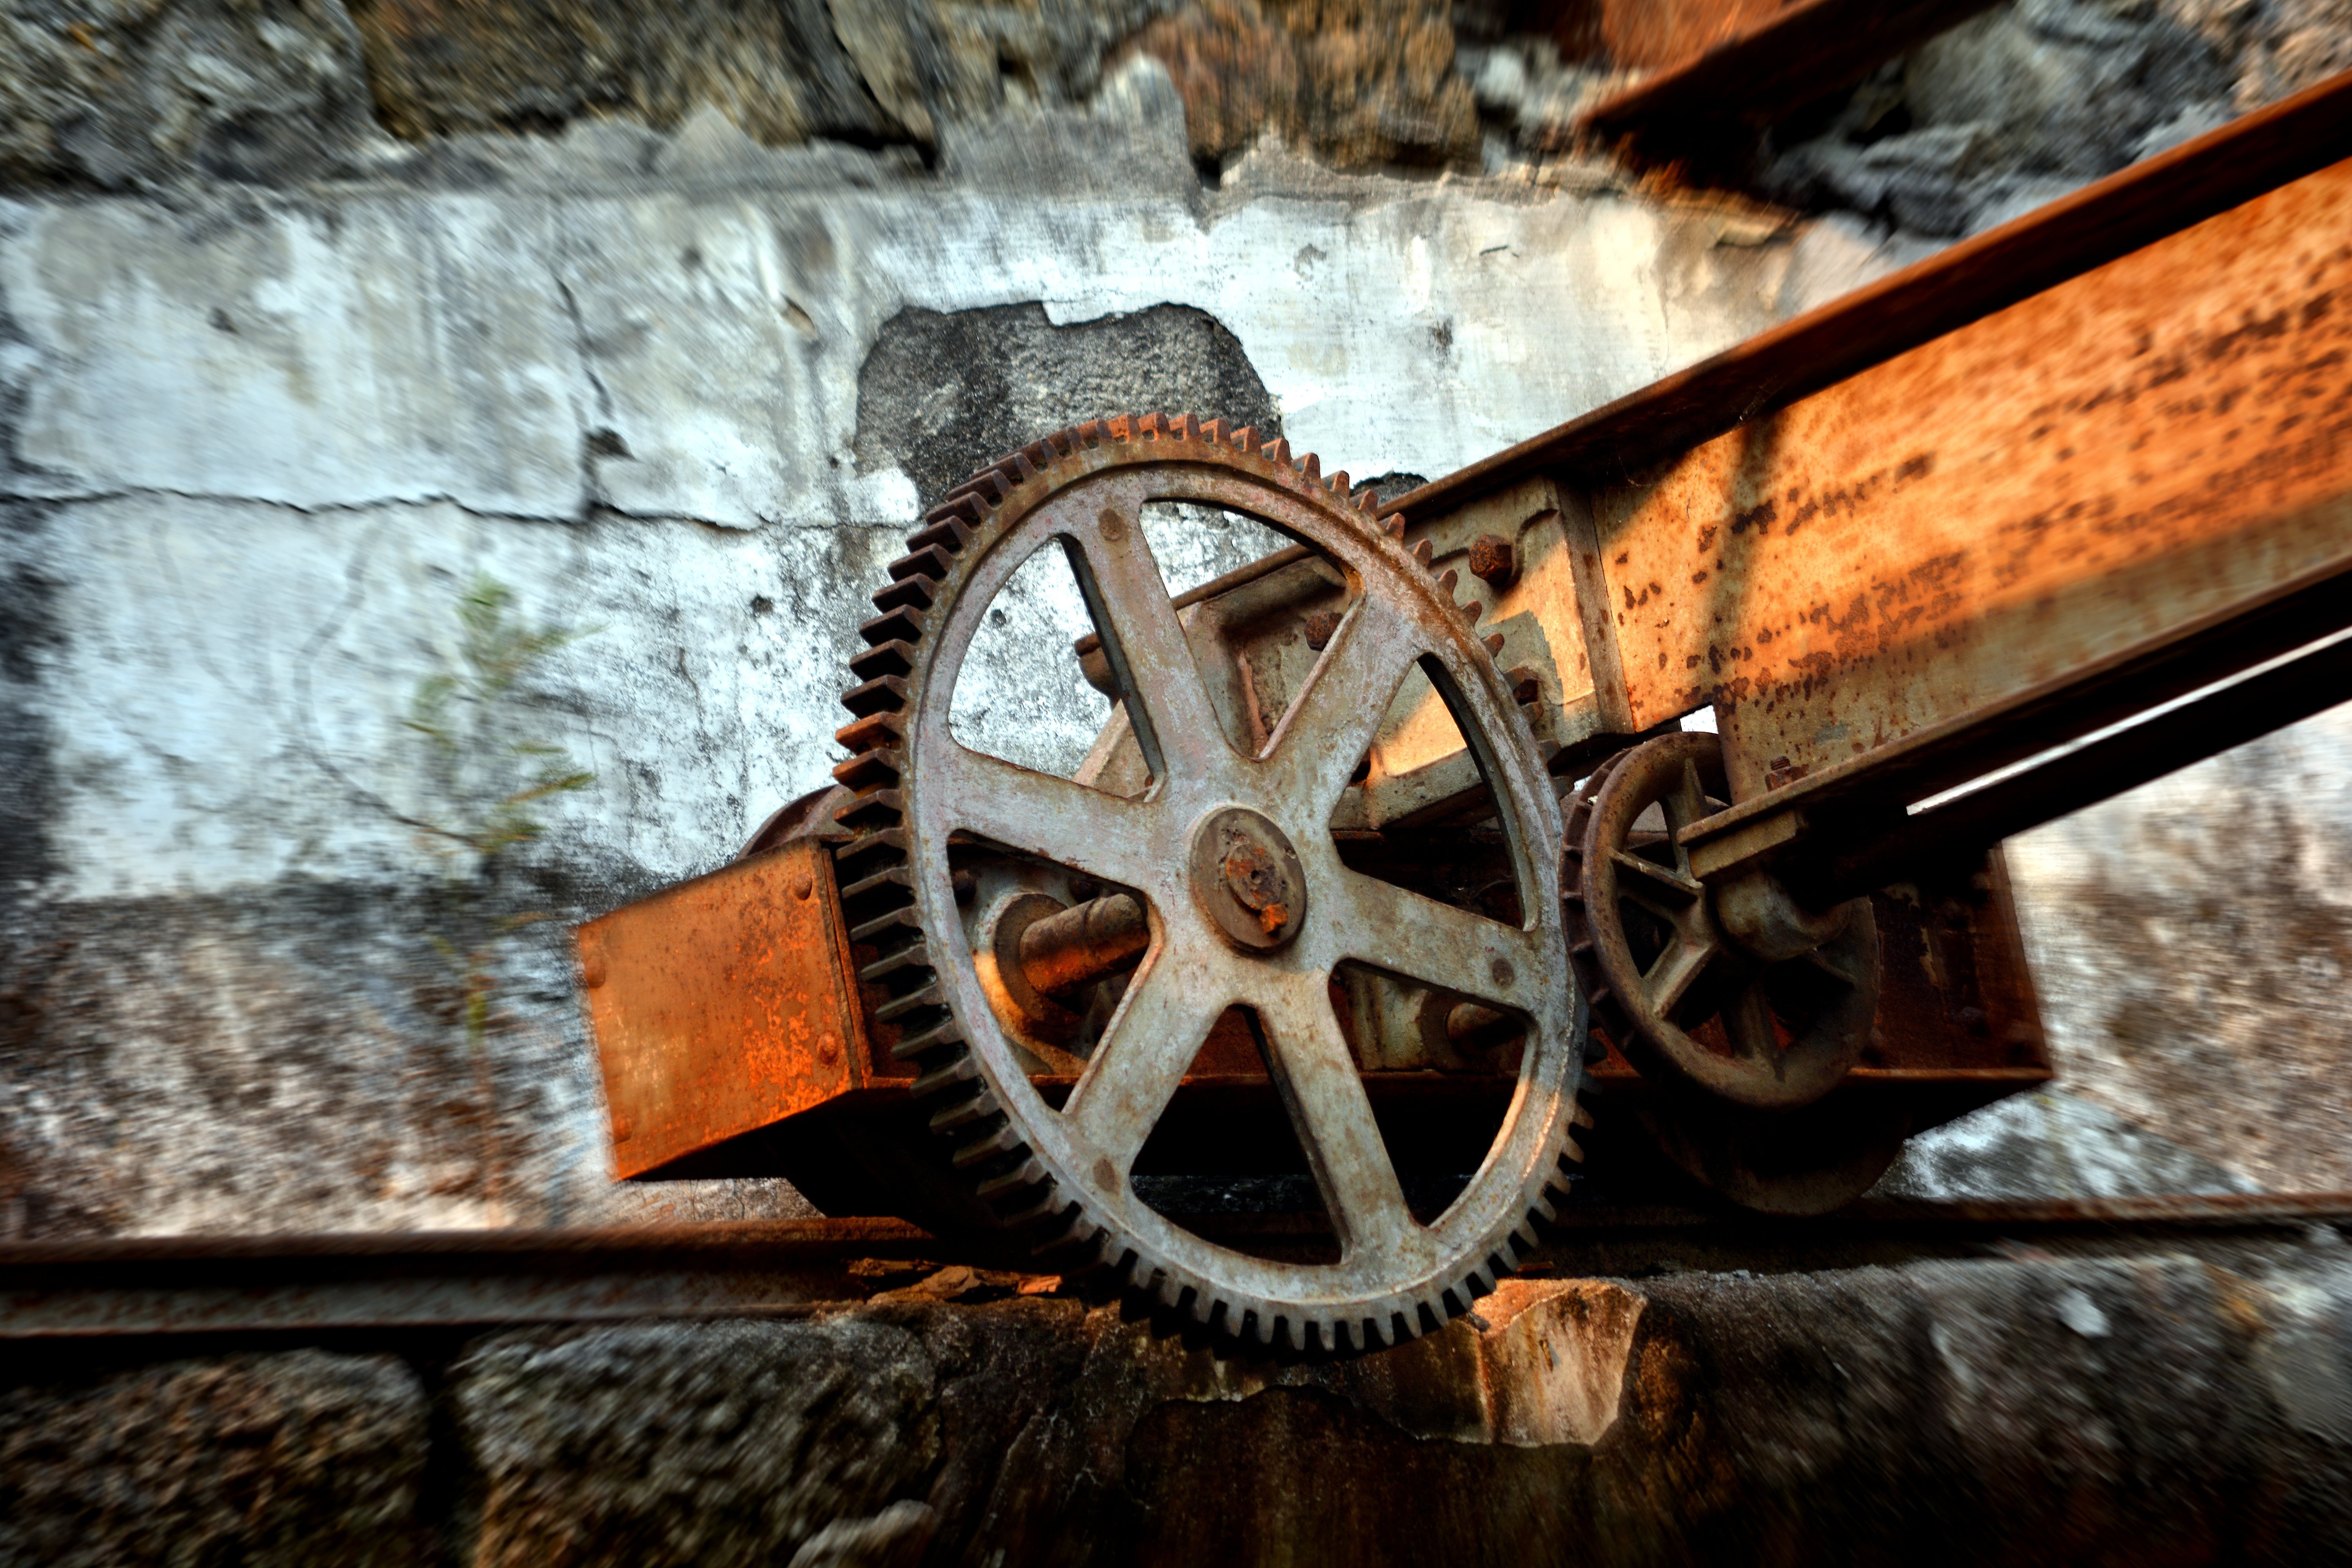
wood, antique, wheel, old, train, rust, portrait, vehicle, darkness, weapon, cannon, iron, classic, mines, coal, past